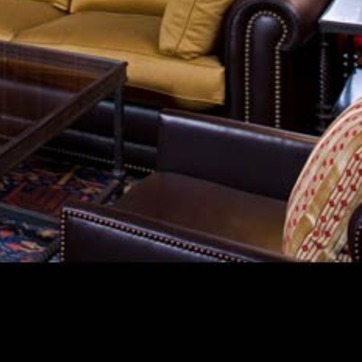
Material: leather